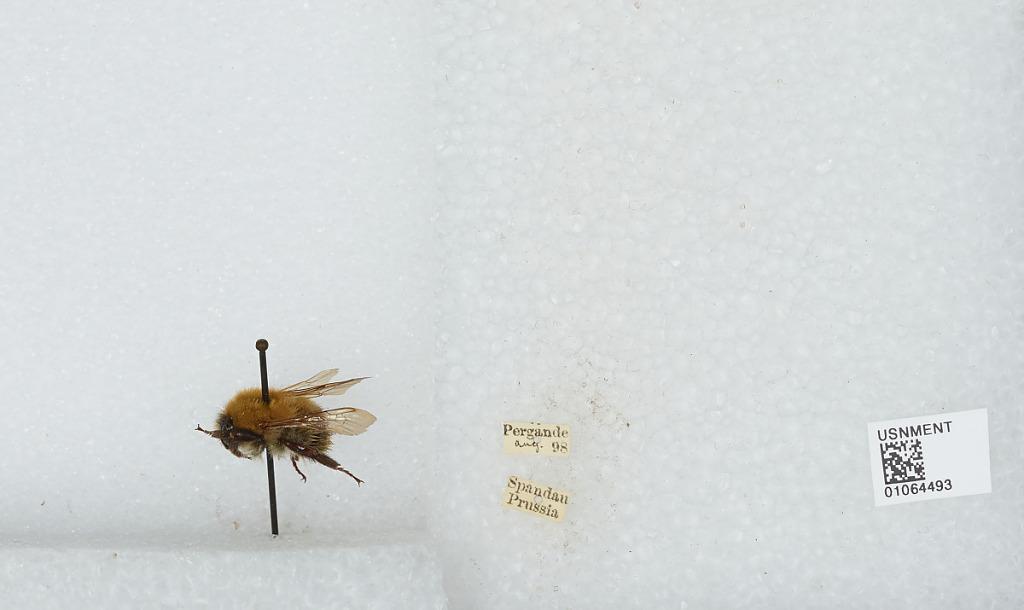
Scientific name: Bombus sp.
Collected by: Pergande
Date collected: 1898-8-
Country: Germany
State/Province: Berlin
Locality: Spandau
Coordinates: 52.55, 13.2